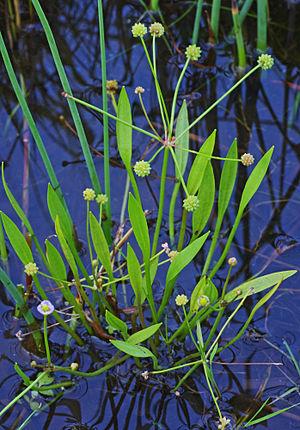
Baldellia est un genre de plantes aquatiques de la famille des Alismatacées, originaire d'Europe et d'Afrique du Nord.